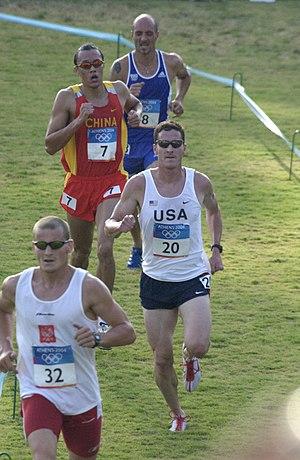
Le pentathlon moderne est une épreuve sportive constituée de cinq disciplines d’où le nom de pentathlon. Ces épreuves sont l’escrime, la natation, l'équitation, le tir au pistolet et la course à pied. Il faut le distinguer du pentathlon antique : aucune des épreuves du pentathlon moderne ne faisait partie des premiers Jeux olympiques.
Marcin Horbacz, né le 16 juin 1974 est un athlète polonais.